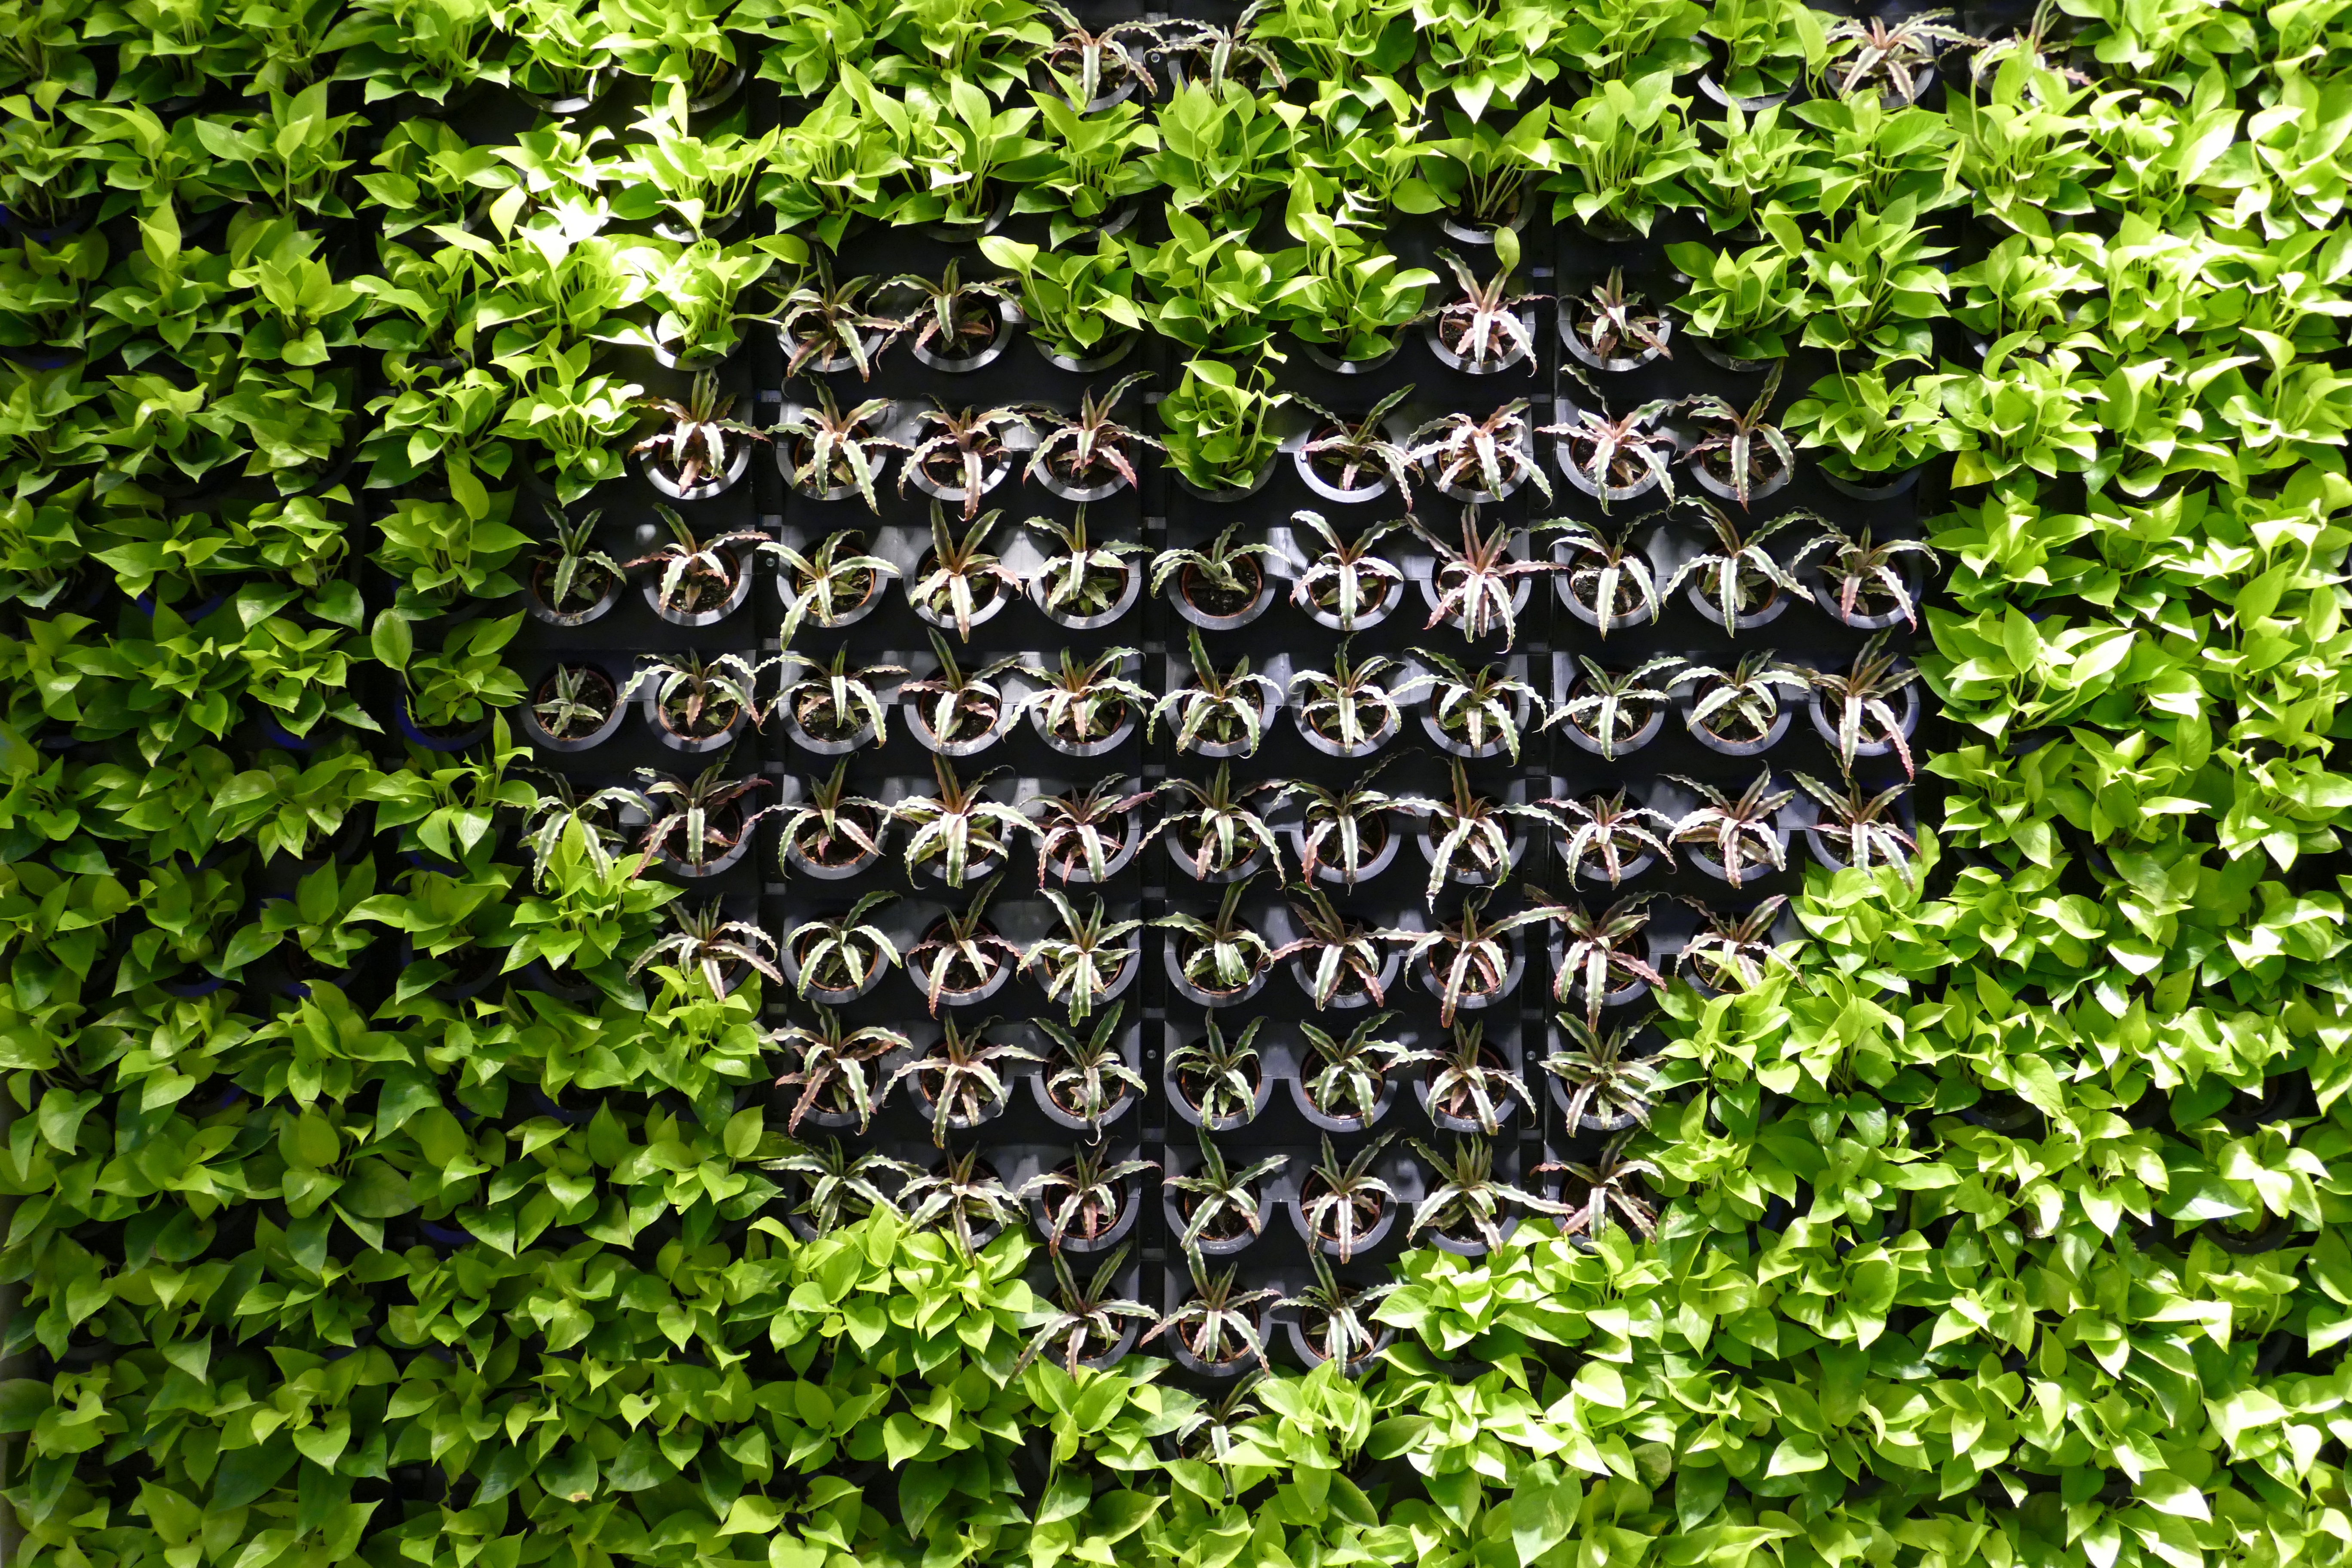
tree, grass, plant, leaf, flower, wall, love, heart, symbol, produce, ivy, romance, flowers, shrub, flowering plant, woody plant, land plant